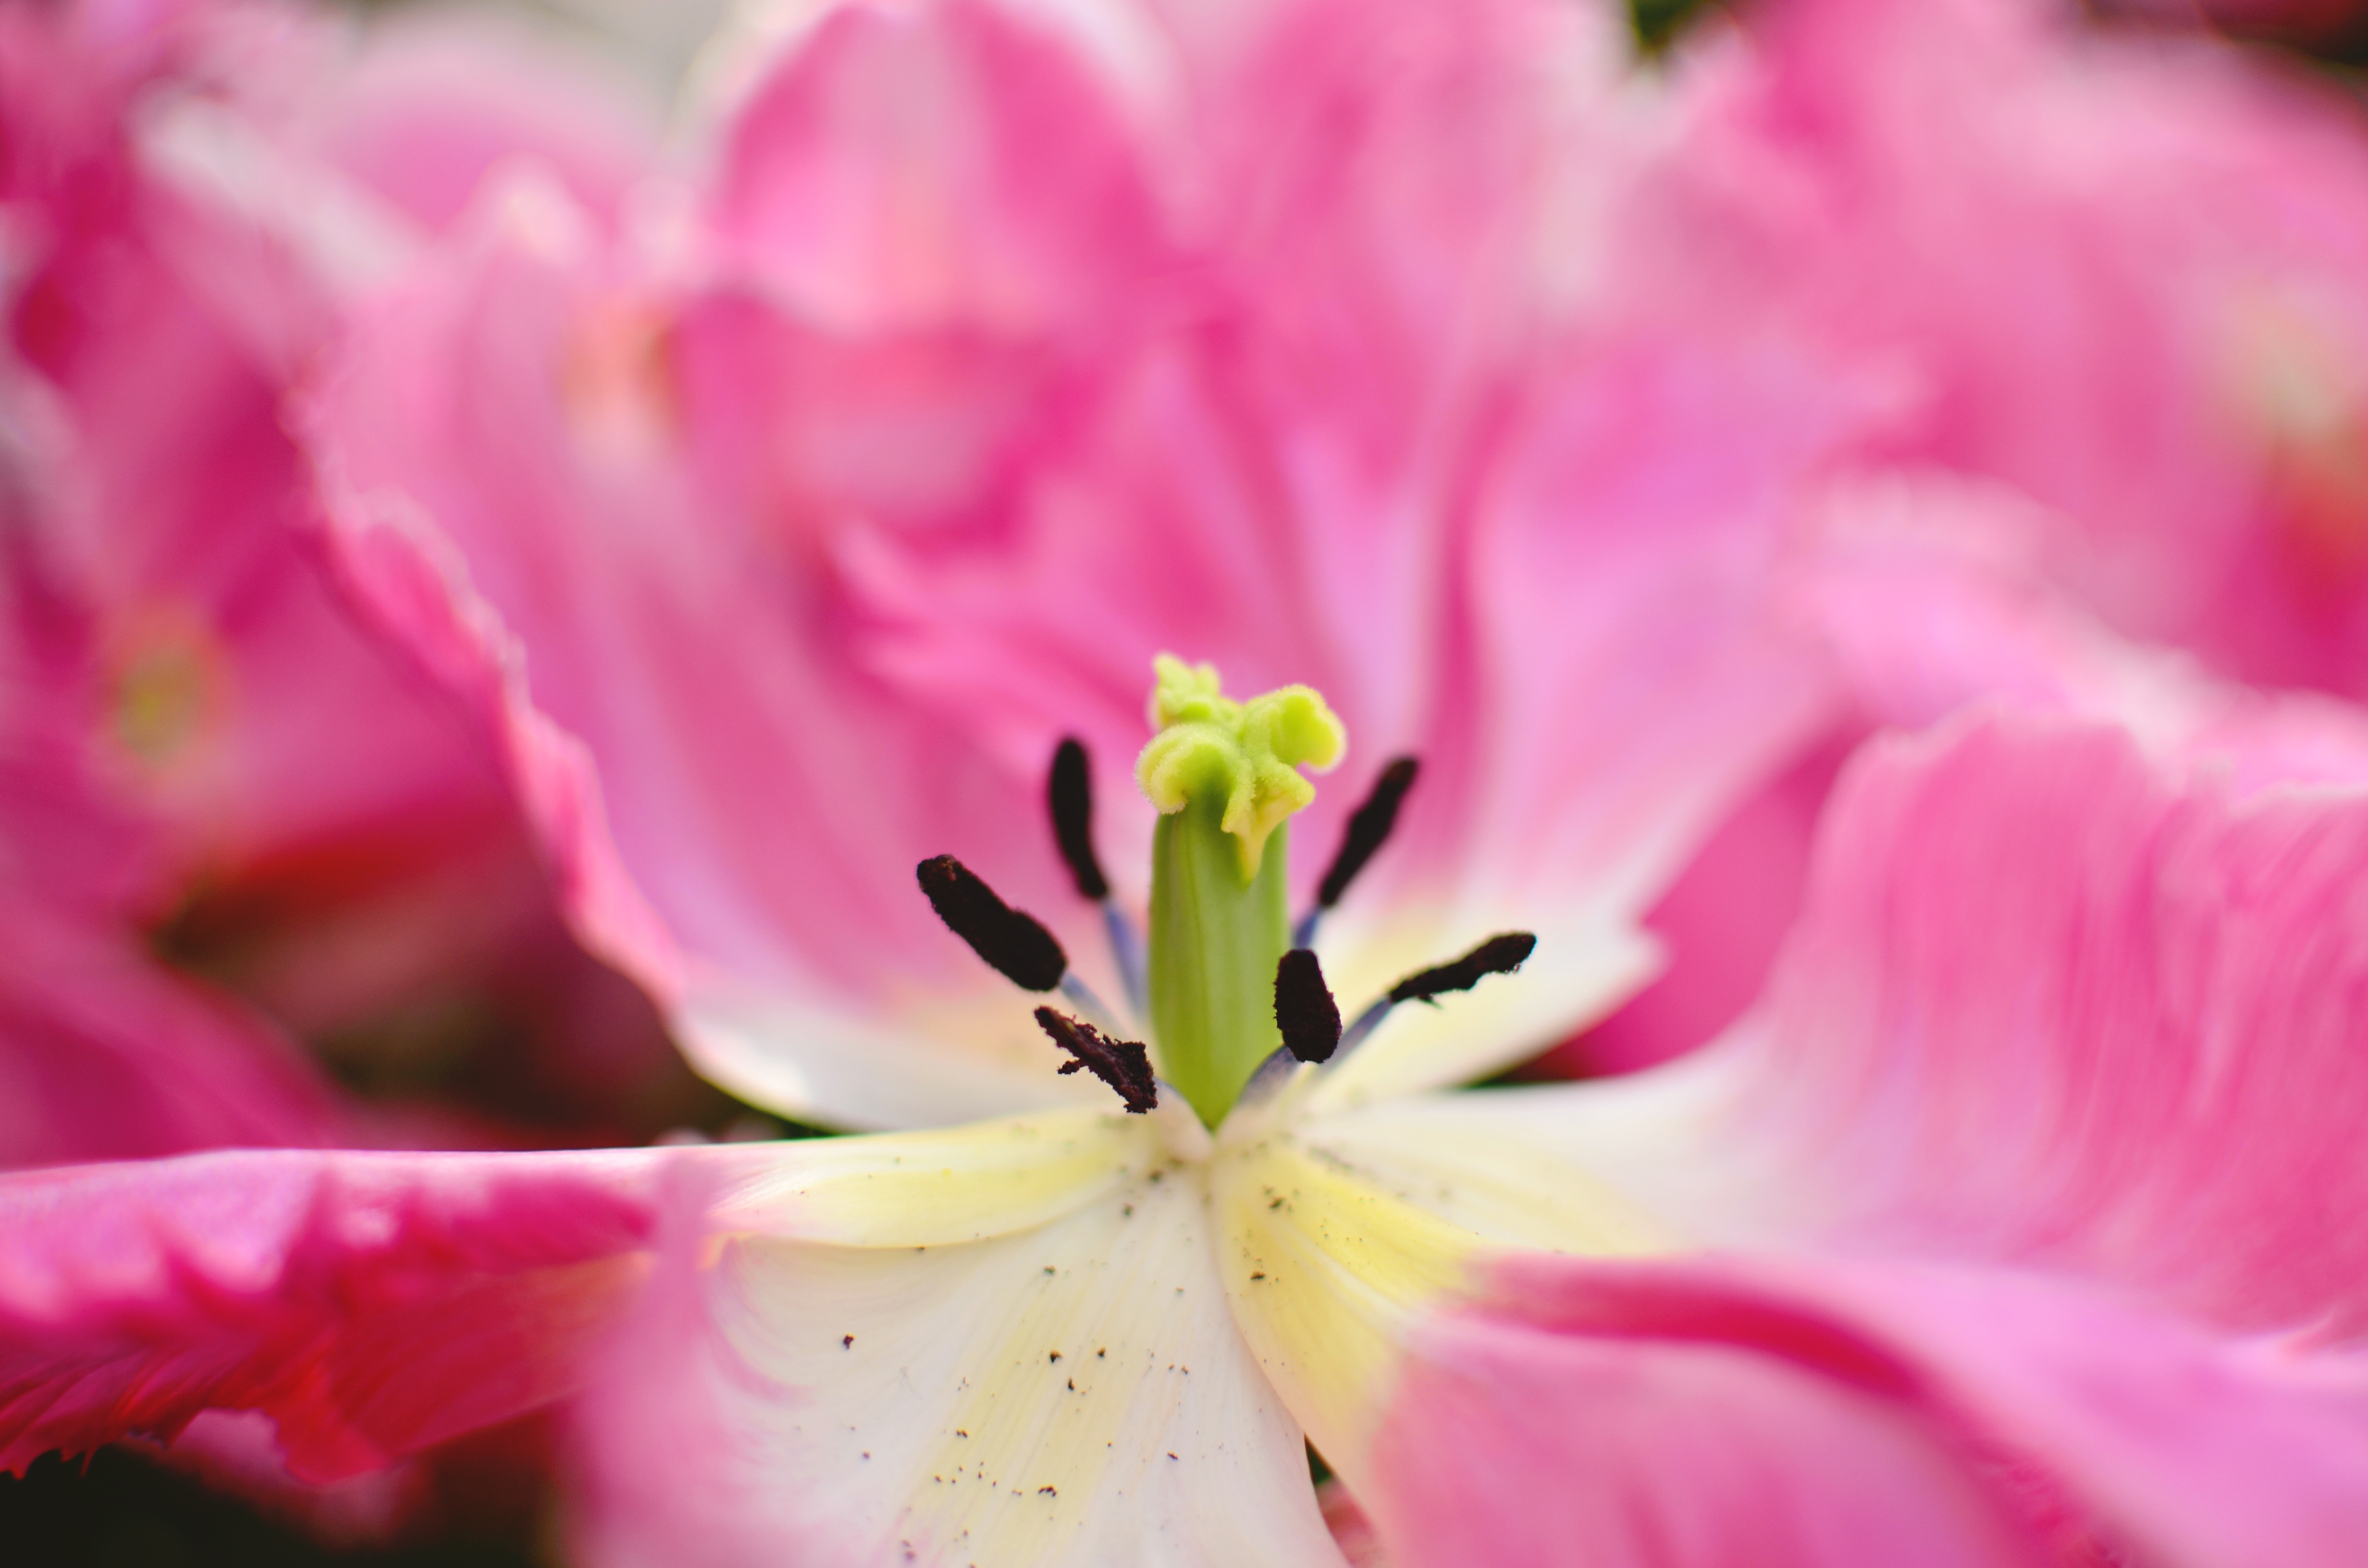
nature, blossom, plant, photography, flower, petal, bloom, summer, floral, spring, colorful, garden, pink, flora, close up, shrub, lily, vibrant, macro photography, flowering plant, land plant